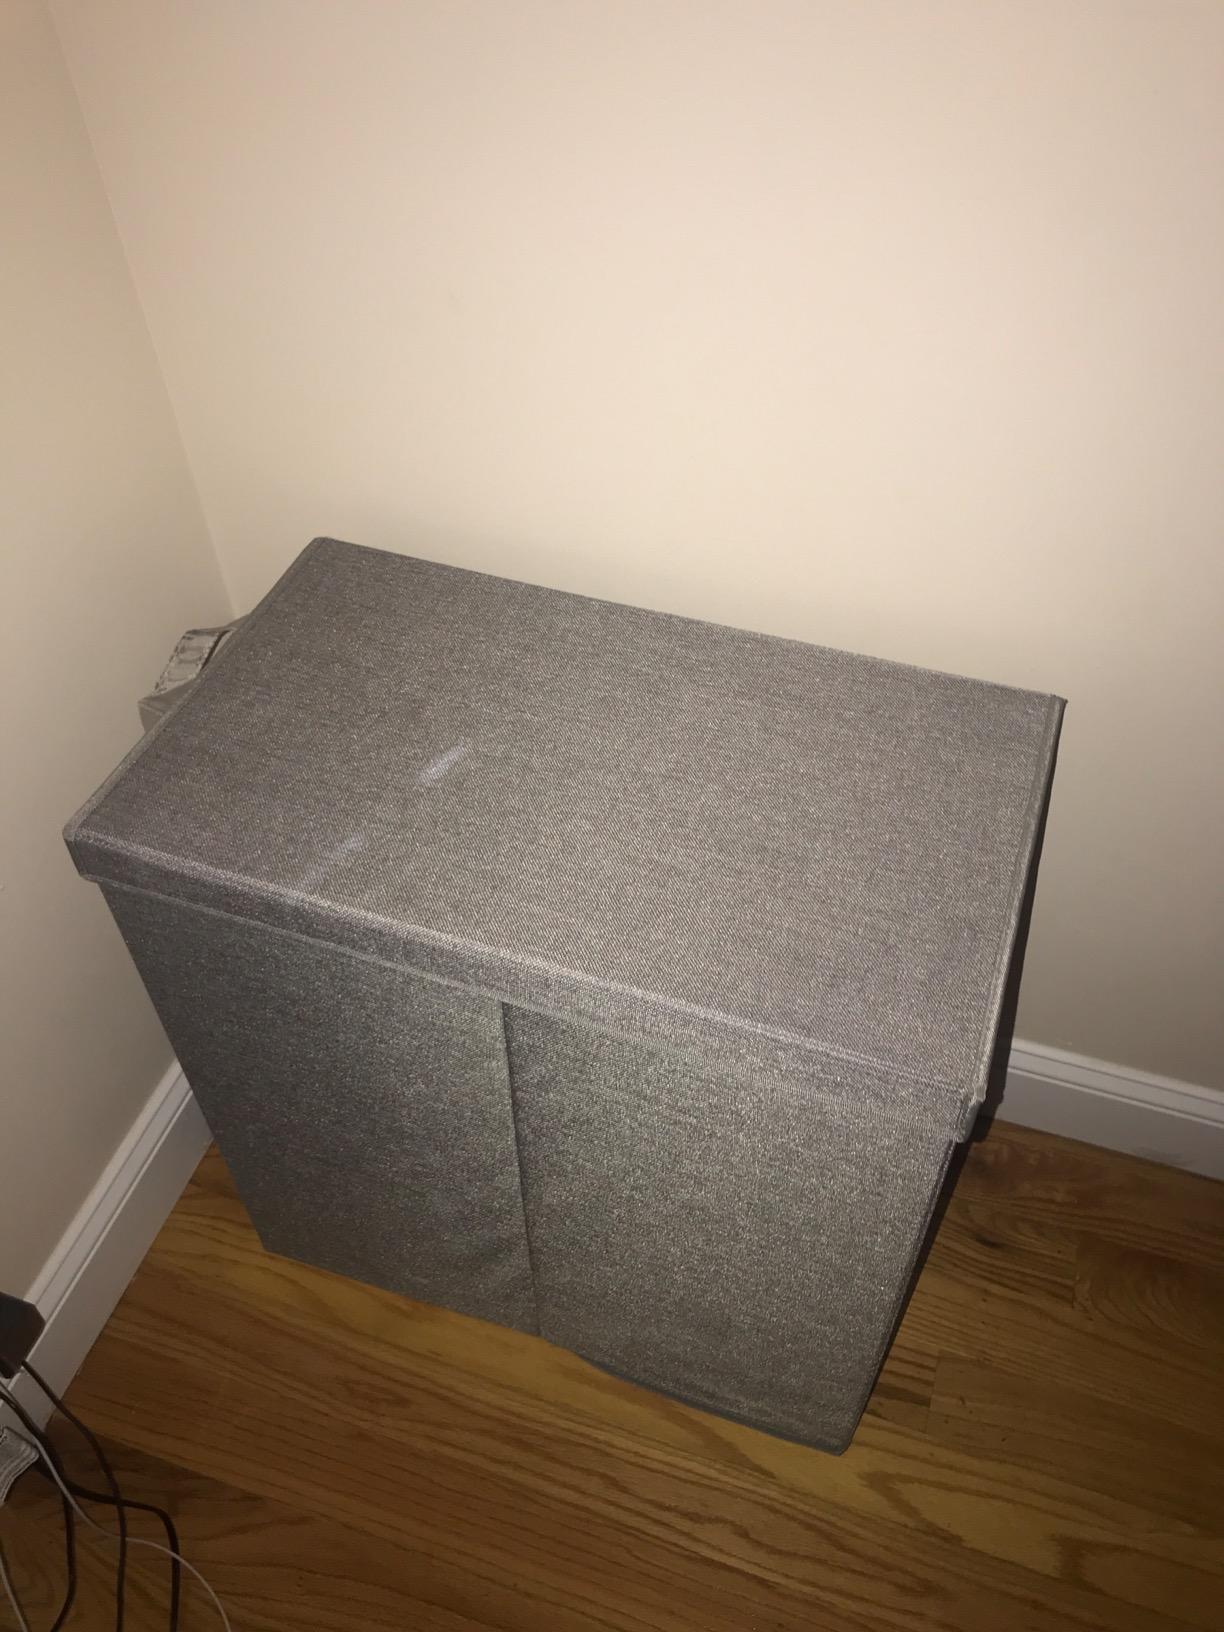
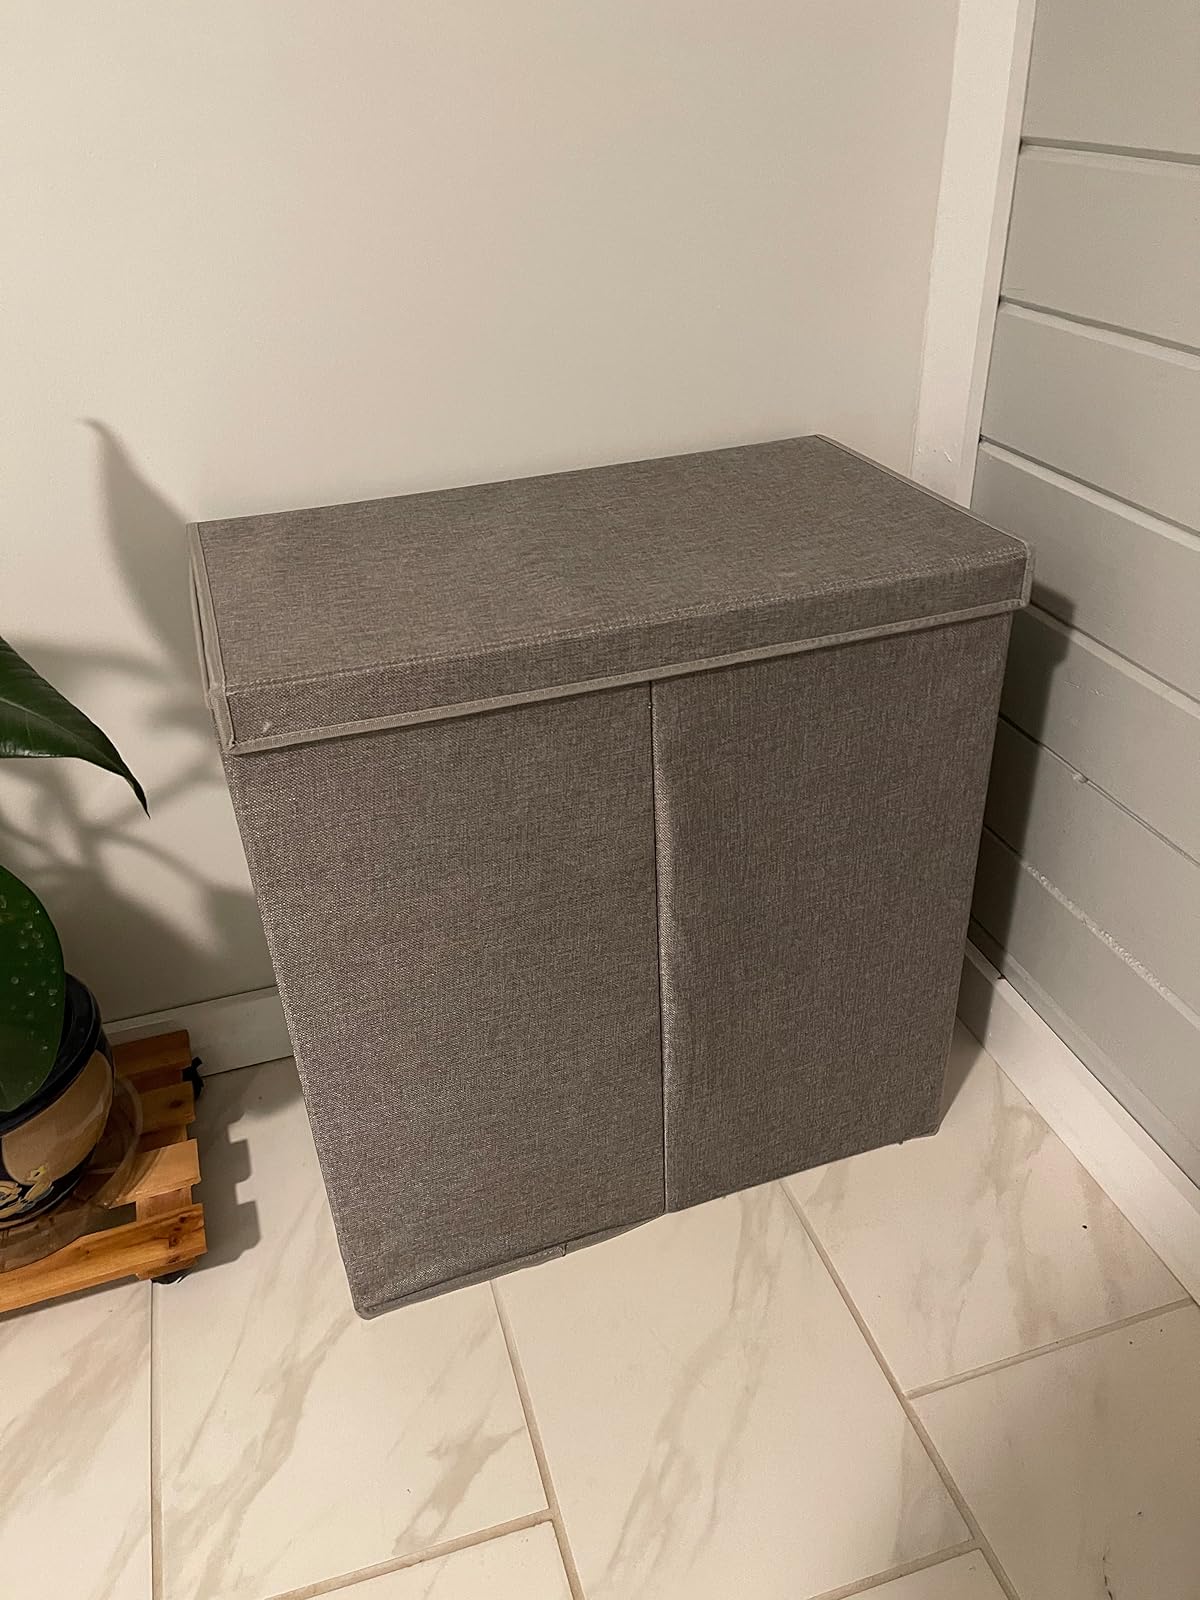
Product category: items_hamper
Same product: yes